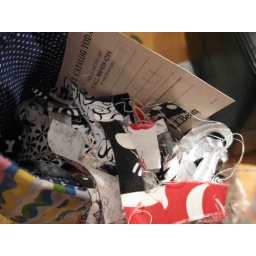
more black/white/red scraps in the little table side trash bag